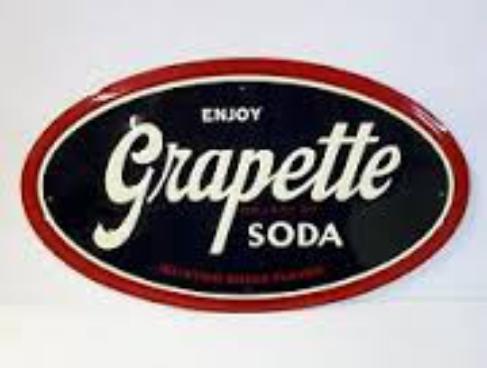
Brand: Grapette
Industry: Food